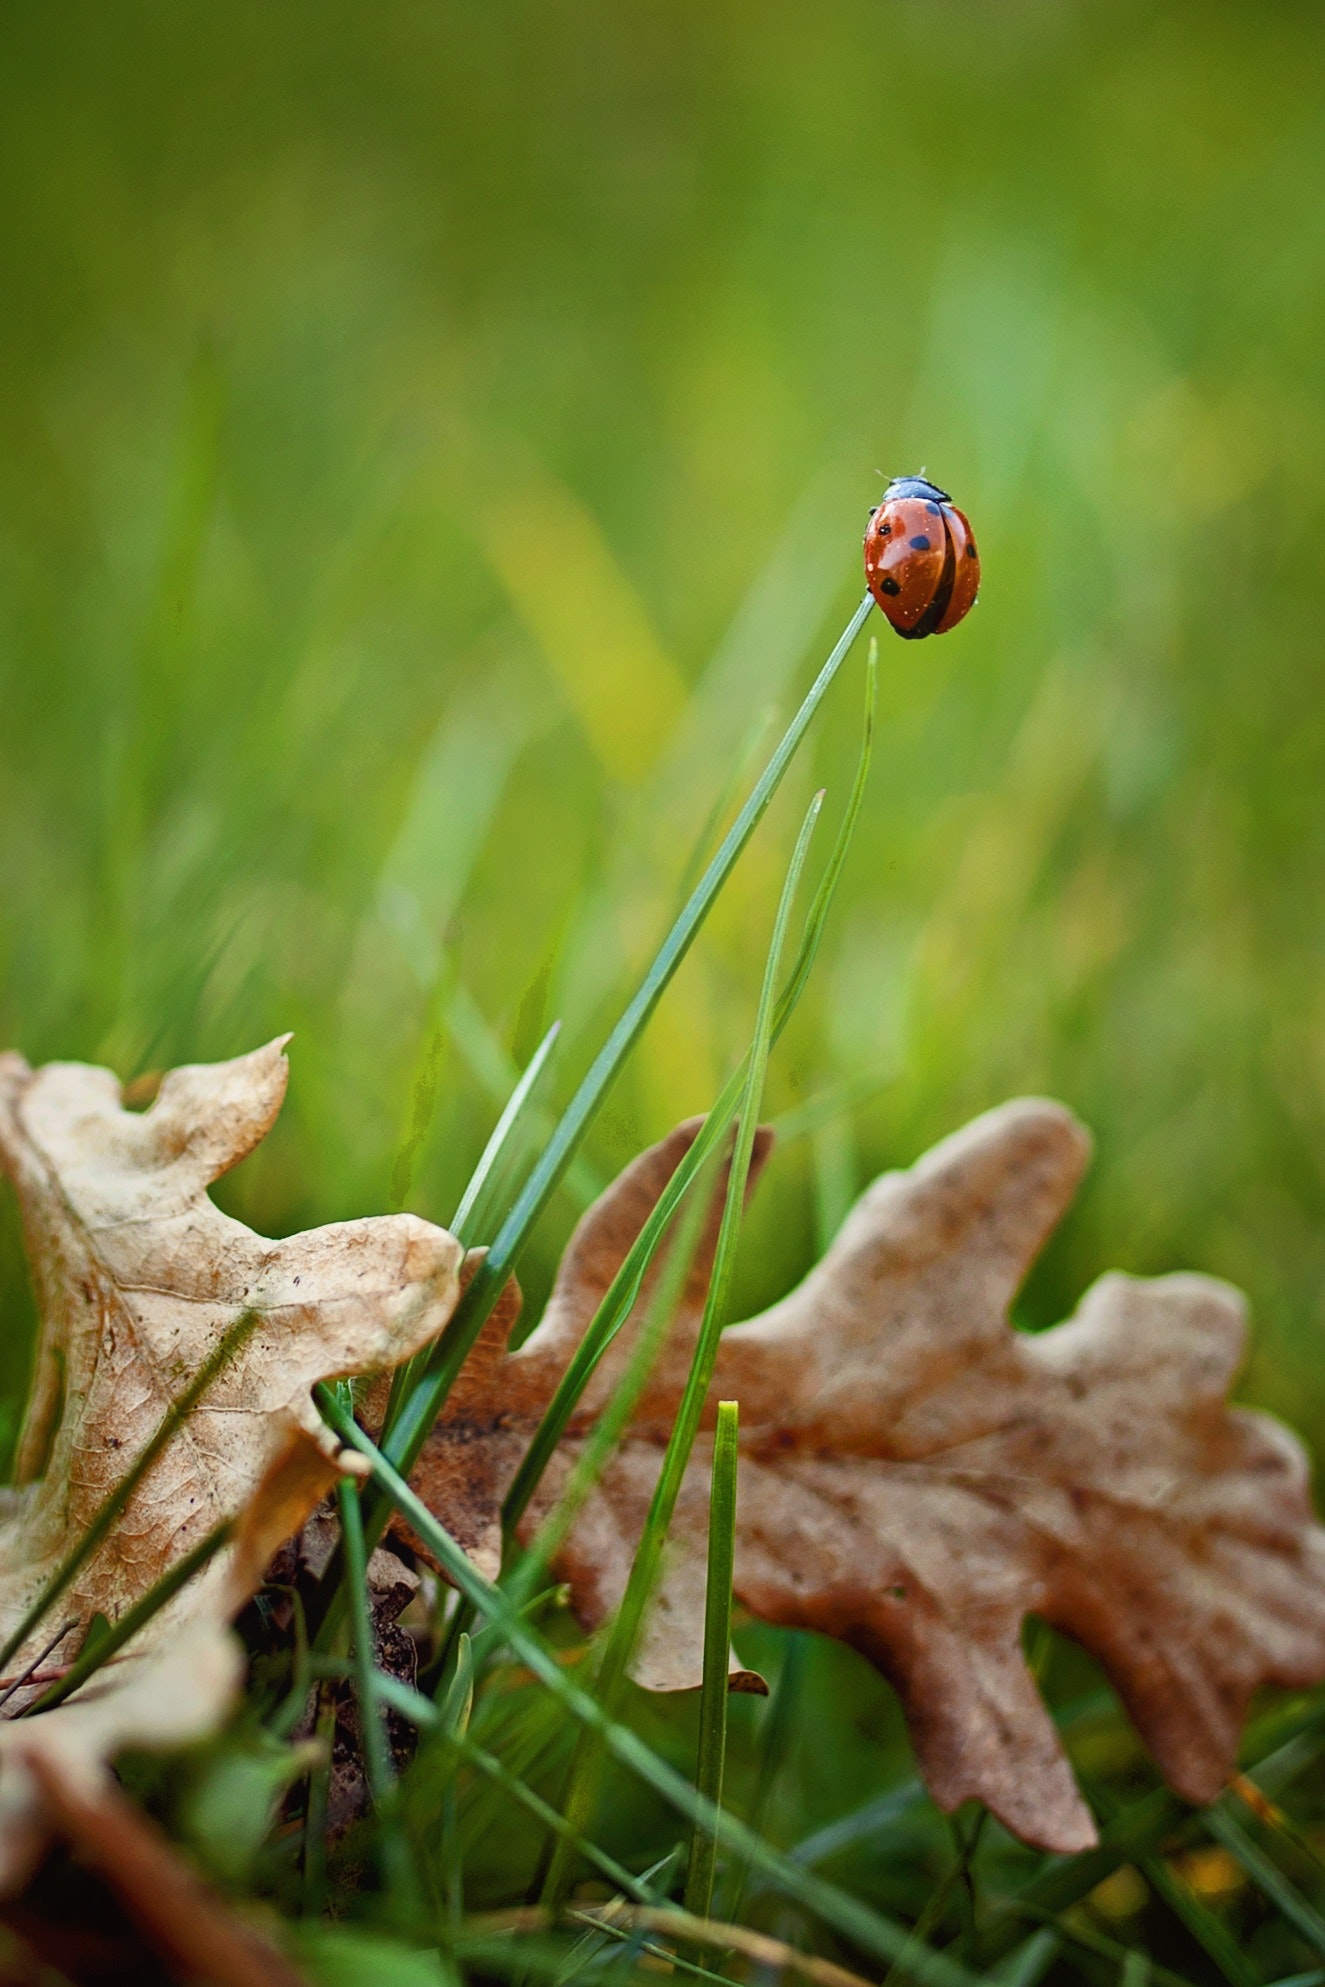
leaf, grass, plant, flower, botany, close up, macro photography, plant stem, terrestrial plant, photography, wildflower, autumn, vascular plant, flowering plant, perennial plant